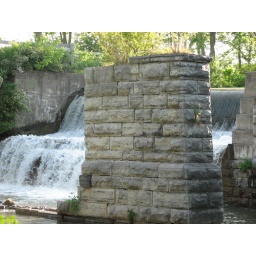
I liked the contrast of the rigid remains of a bridge against the soft flowing water